Sir Edward Campbell, 1st Baronet

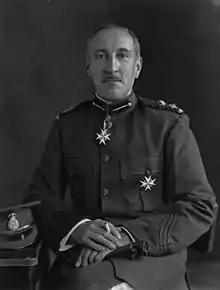
Edward Campbell in 1928

Sir Edward Taswell Campbell, 1st Baronet, KStJ JP (9 April 1879 – 17 July 1945) was a Conservative Party politician in the United Kingdom.